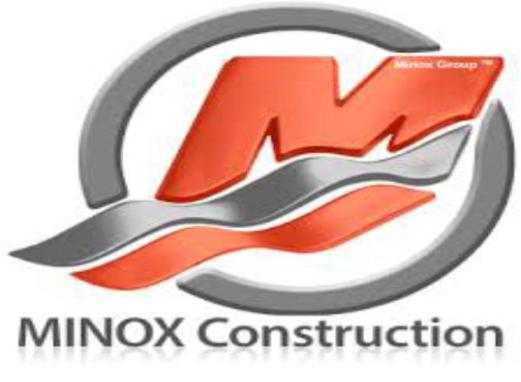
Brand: minox
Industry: Electronic